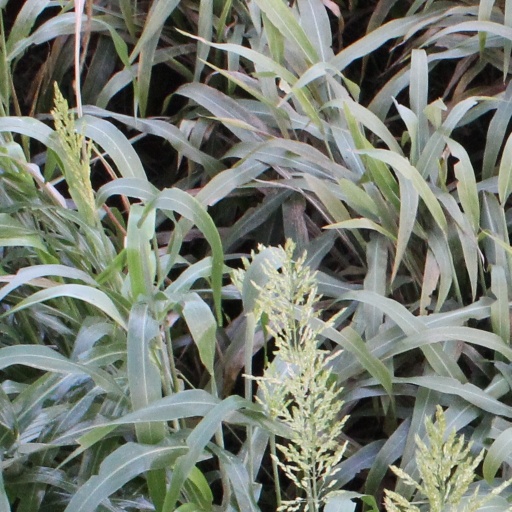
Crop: sorghum